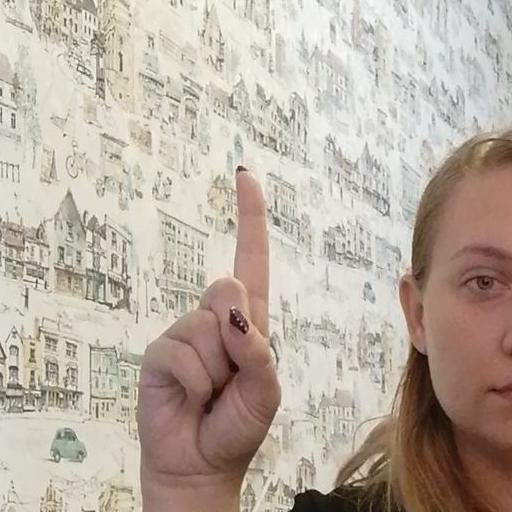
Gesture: one